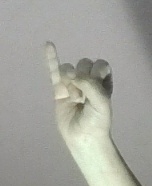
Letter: meem